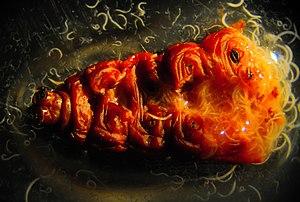
Les nématodes entomopathogènes sont des organismes parasitoïdes vivant dans le sol ou dans l'eau et létaux pour les insectes, qui appartiennent au super-embranchement des Nematoidea, comprenant les embranchements des Nematoda et des Nematomorpha.